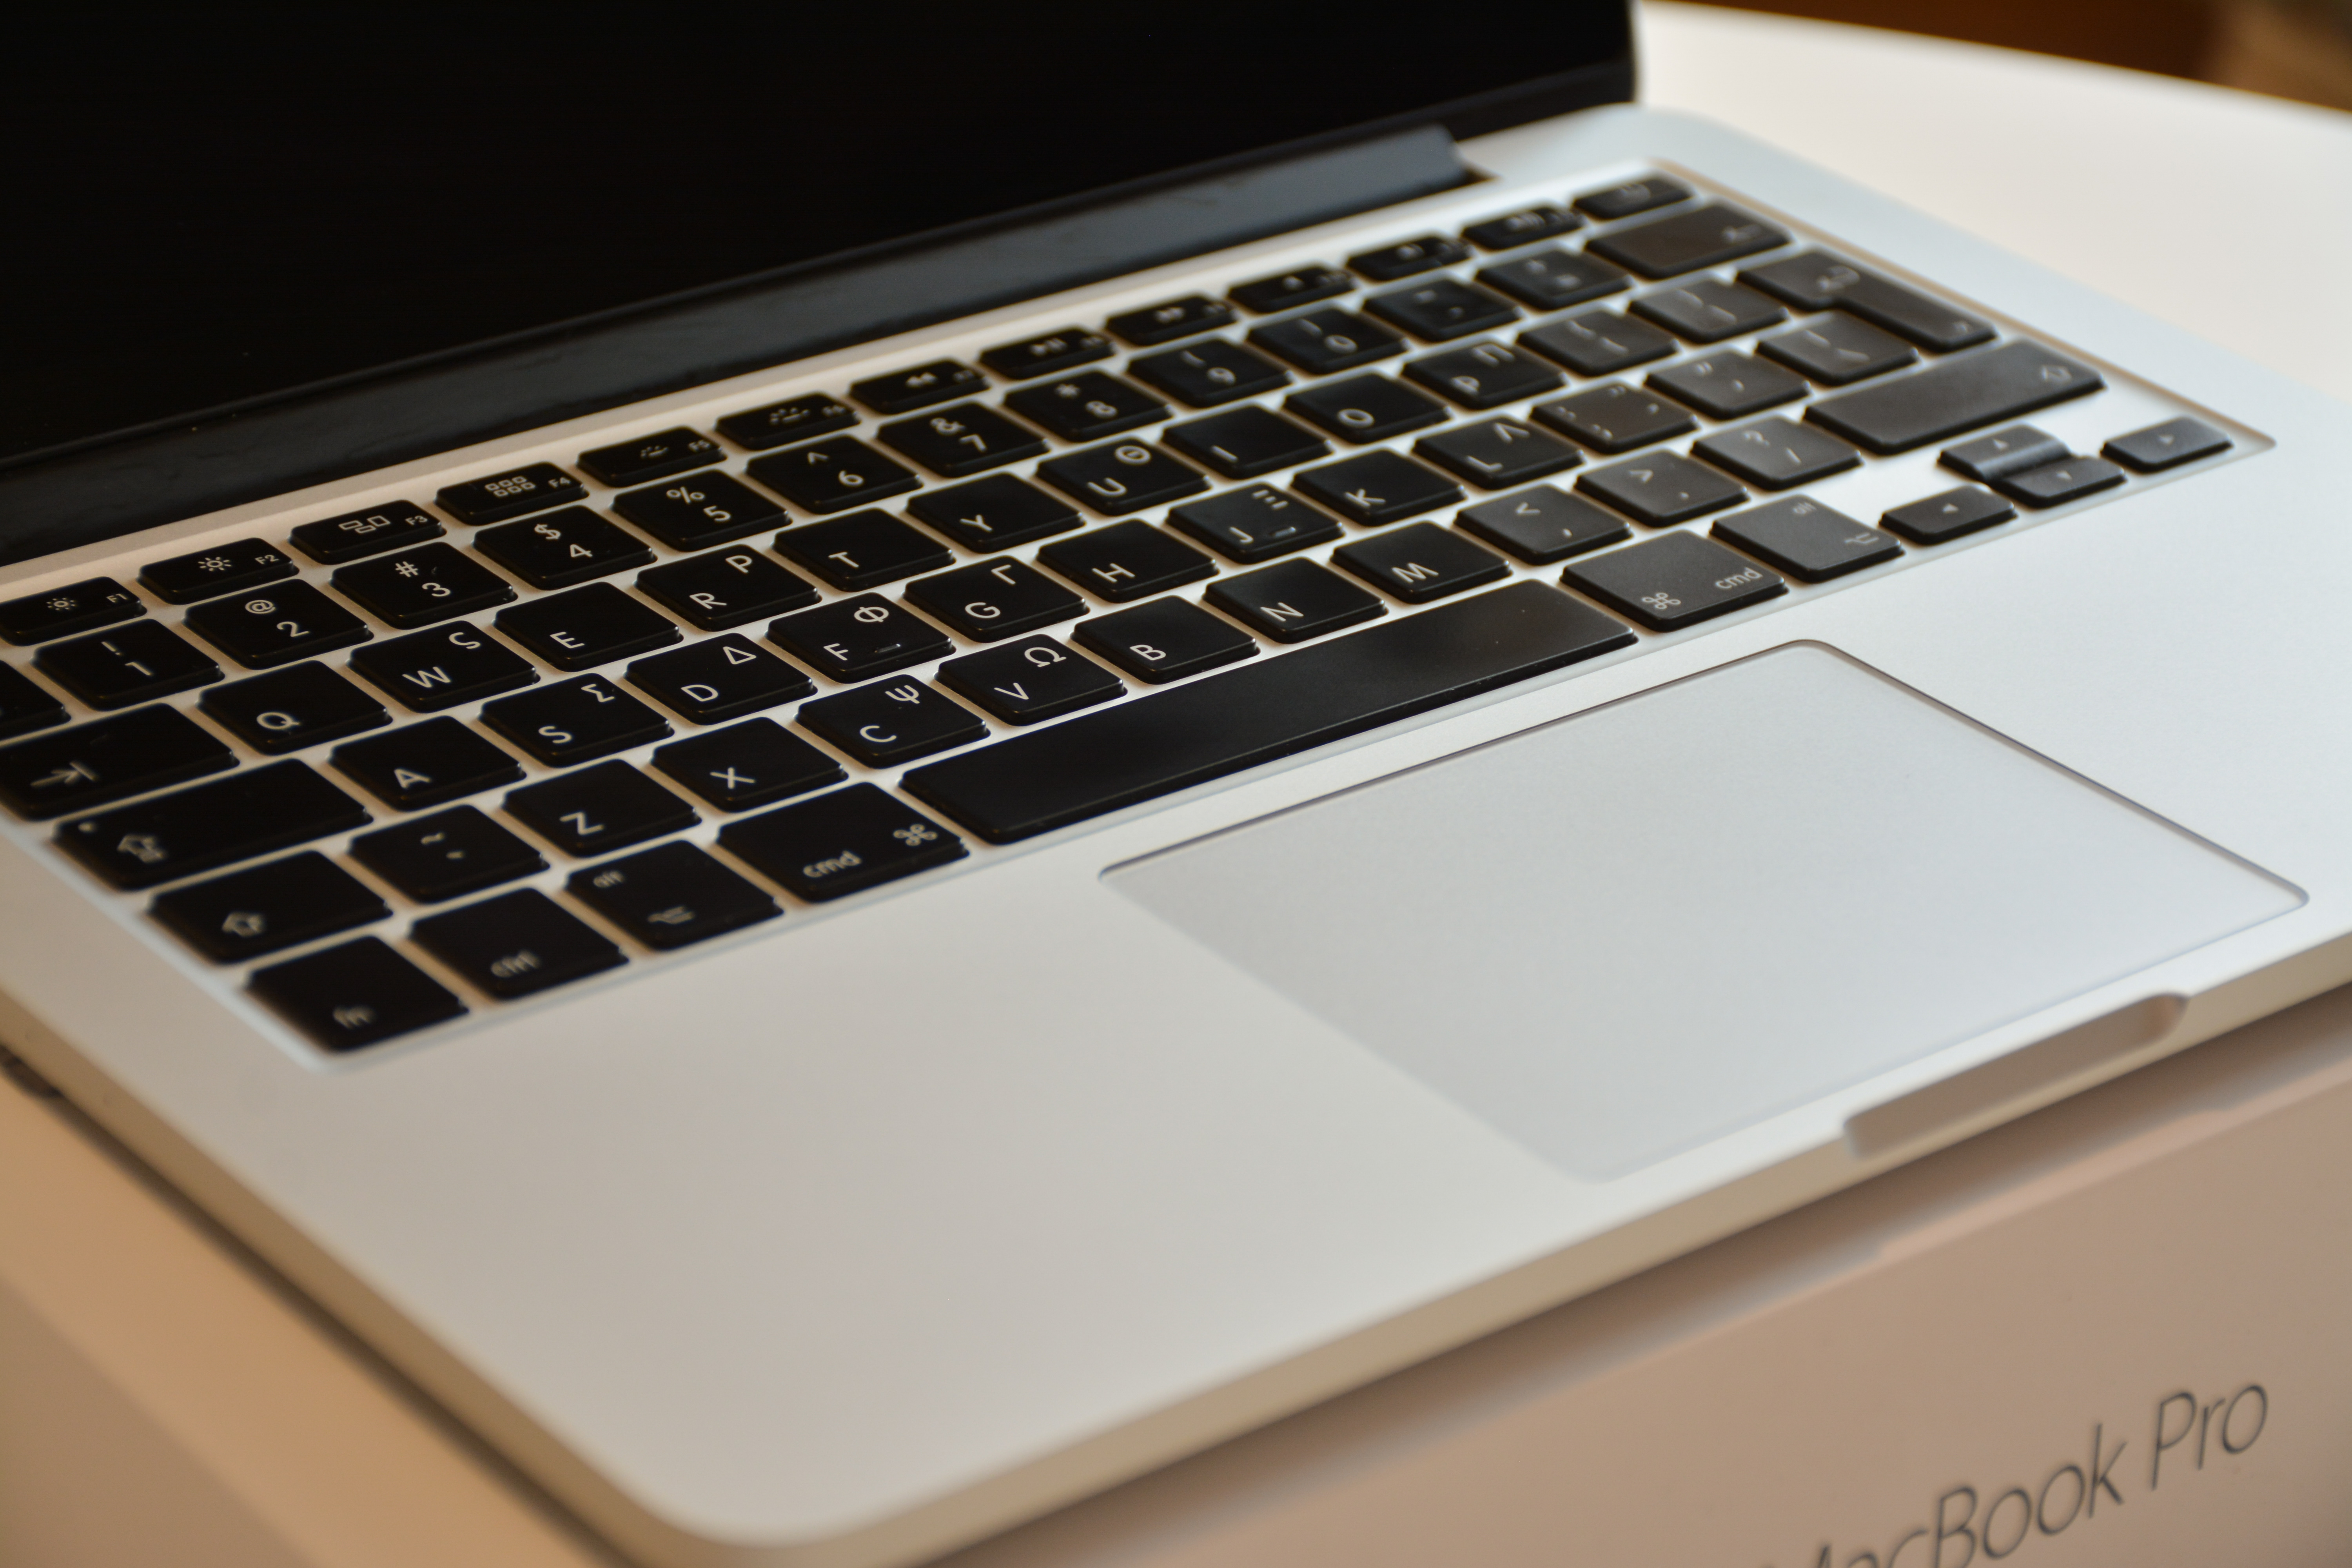
laptop, computer, macbook, apple, keyboard, technology, macbook pro, electronics, eye, multimedia, computer keyboard, personal computer, electronic device, computer hardware, musical keyboard